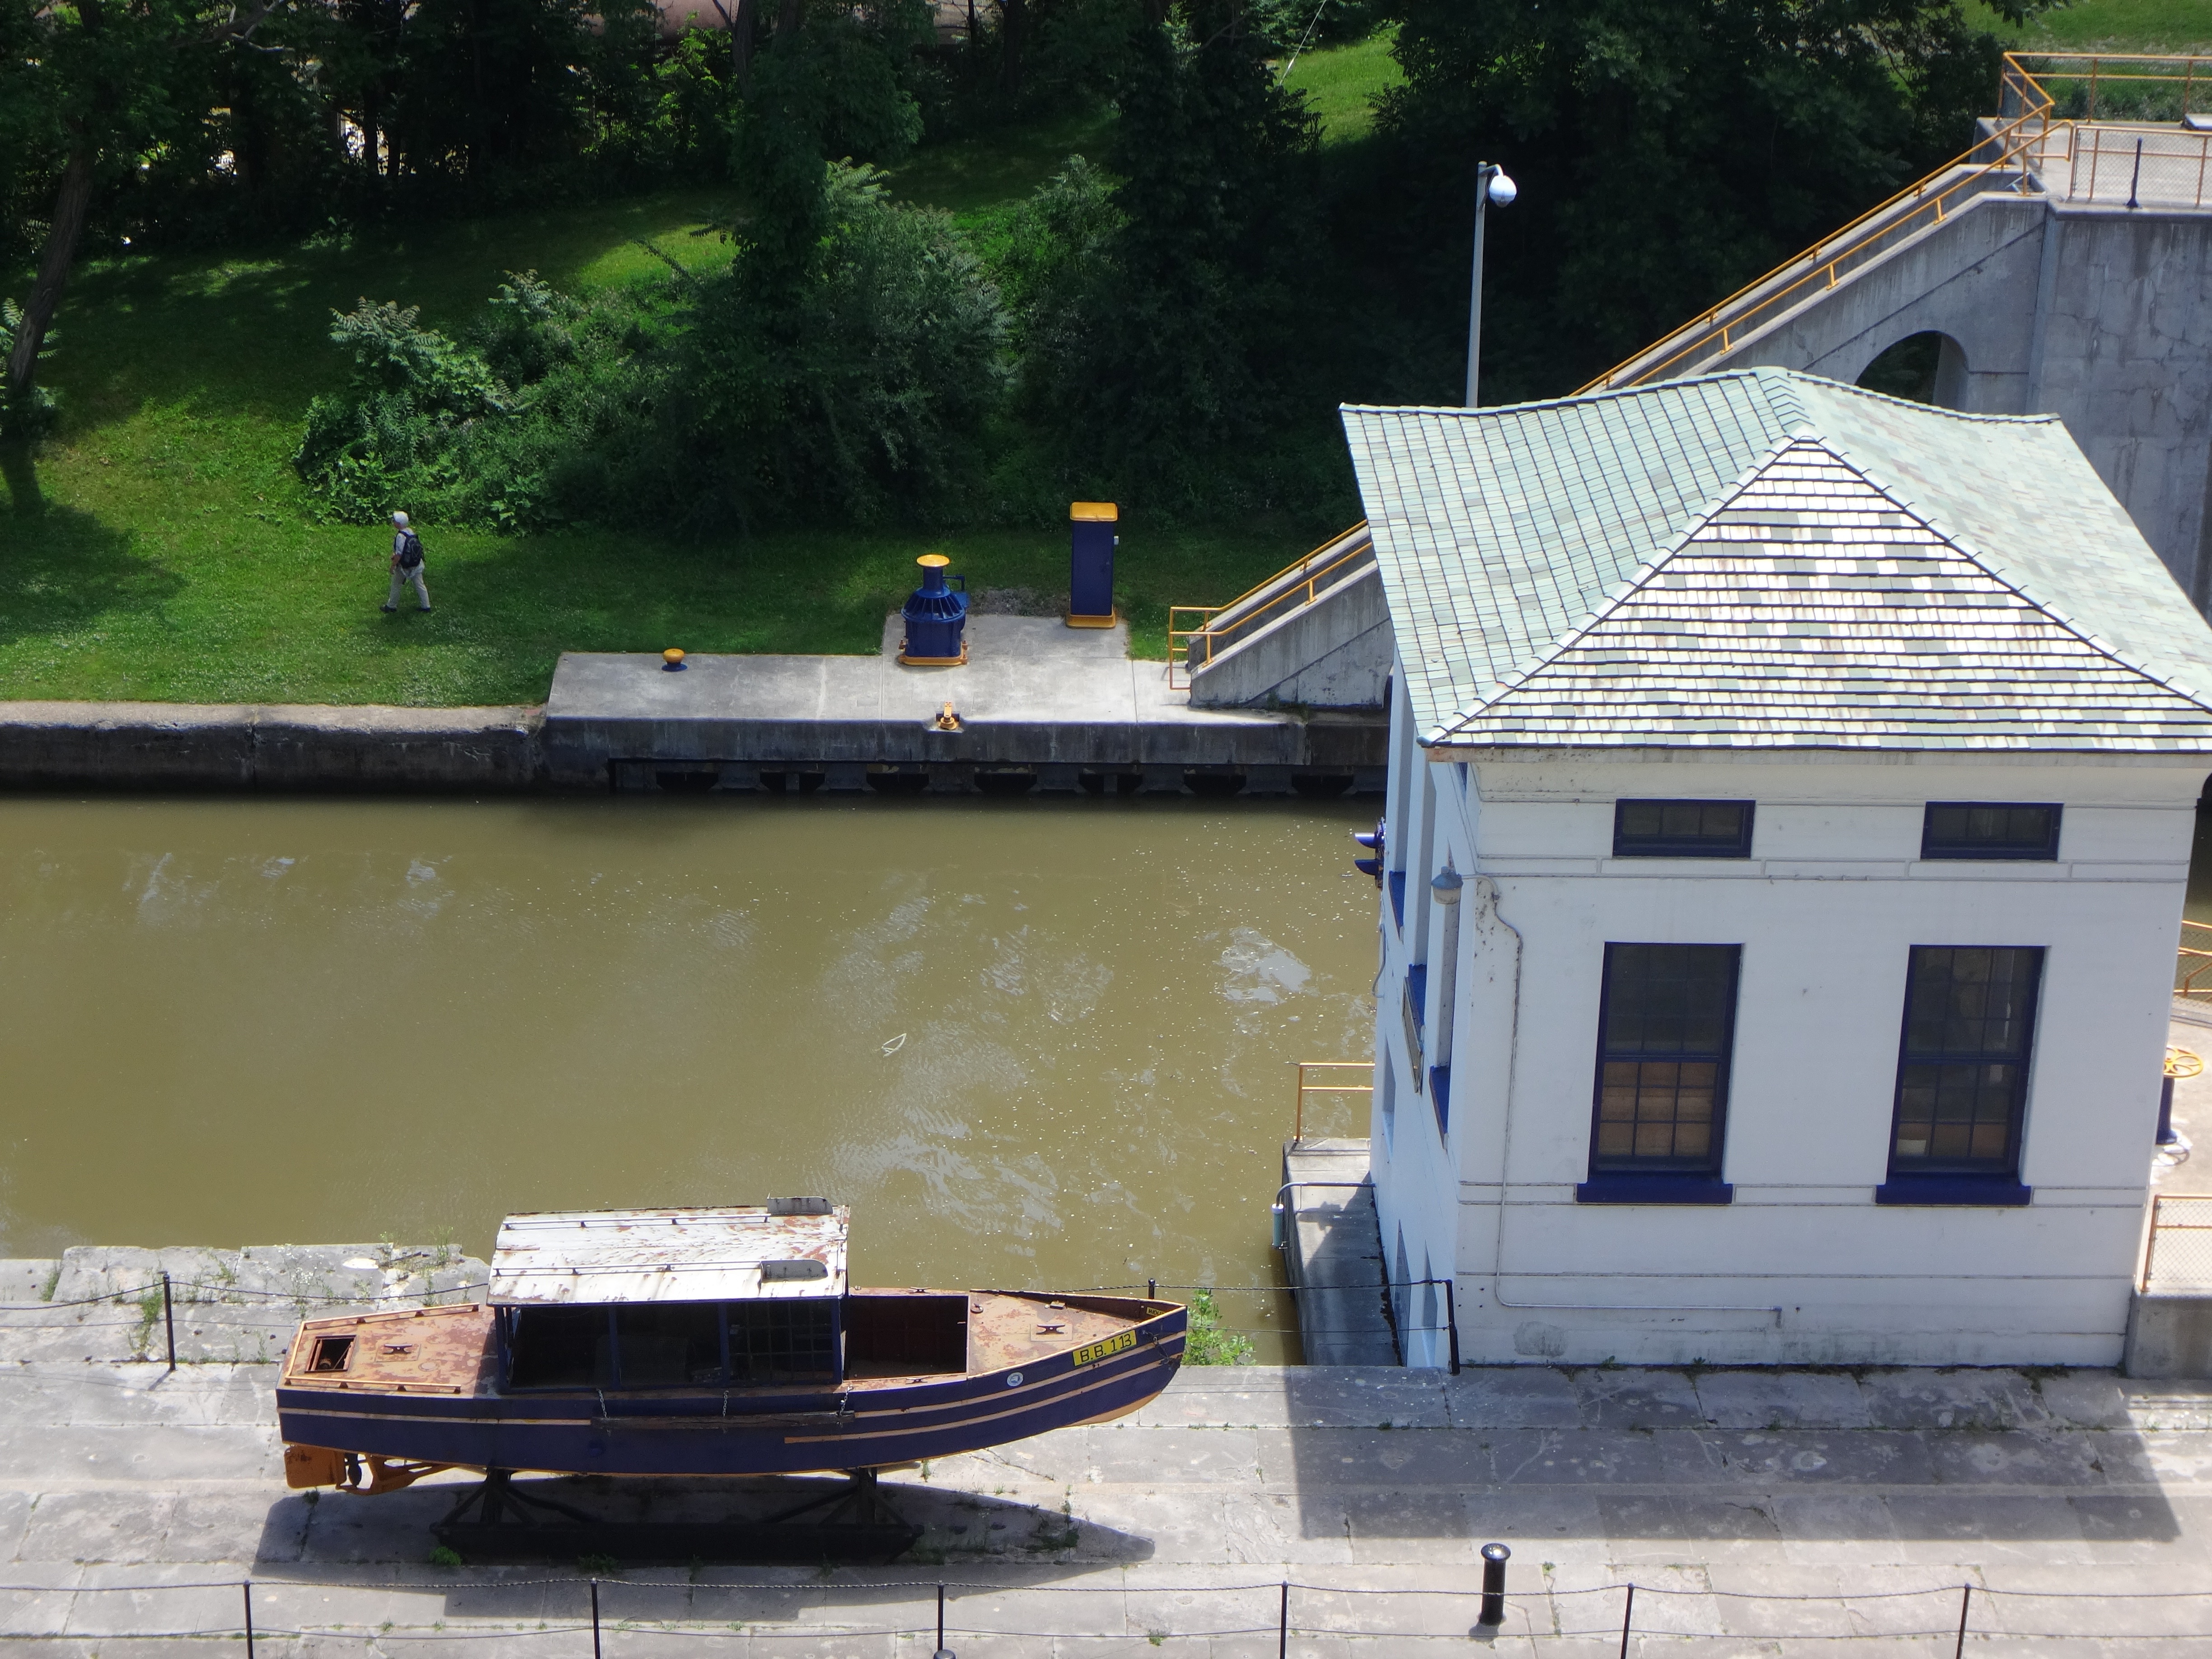
water, boat, house, lake, roof, building, old, home, canal, travel, vehicle, cottage, boathouse, landmark, historic, waterway, outdoors, locksport